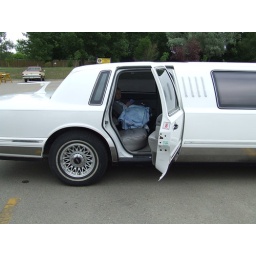
Bet you never saw a limo with a car seat in it before!